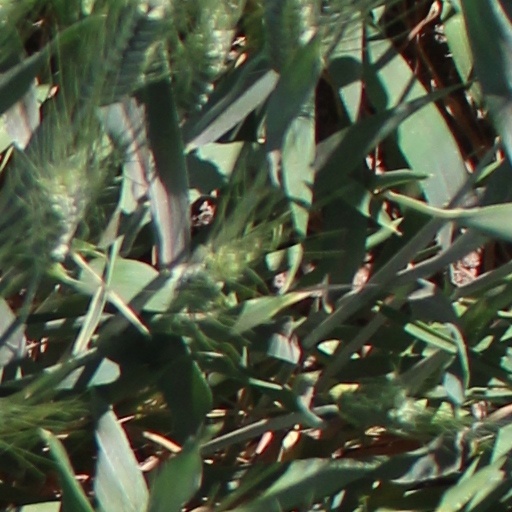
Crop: wheat